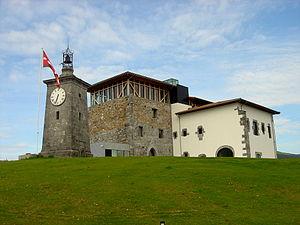
Busturialdea est une comarque dans la province de Biscaye, dans la communauté autonome du Pays basque en Espagne.
Busturia est une commune de Biscaye dans la communauté autonome du Pays basque en Espagne.